Boone Trail

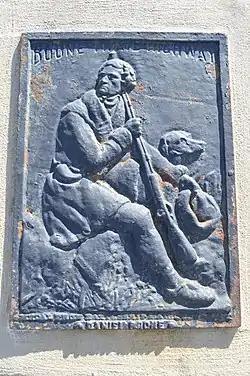
Surviving monument in Sanford, North Carolina

The tablets were (at least partially) constructed from metal salvaged from the battleship , sunk during the Spanish–American War in 1898. The tablets were typically located near schools, government buildings, or along old highway routes. Over the years, many of the markers have been lost to highway construction and urban sprawl.